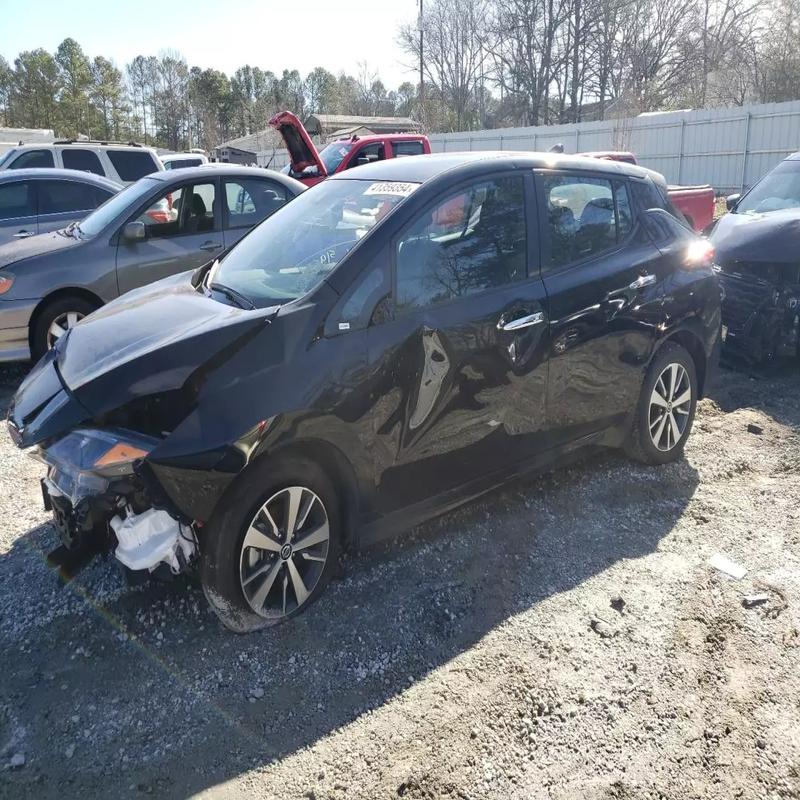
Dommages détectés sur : plaque d'immatriculation avant, pare-choc avant, feu avant droit, feu avant gauche, capot, aile avant droite, aile avant gauche, porte avant gauche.
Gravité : majeur